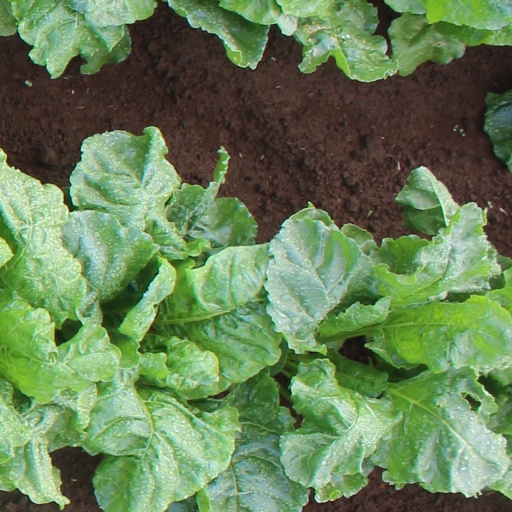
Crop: sugar beet